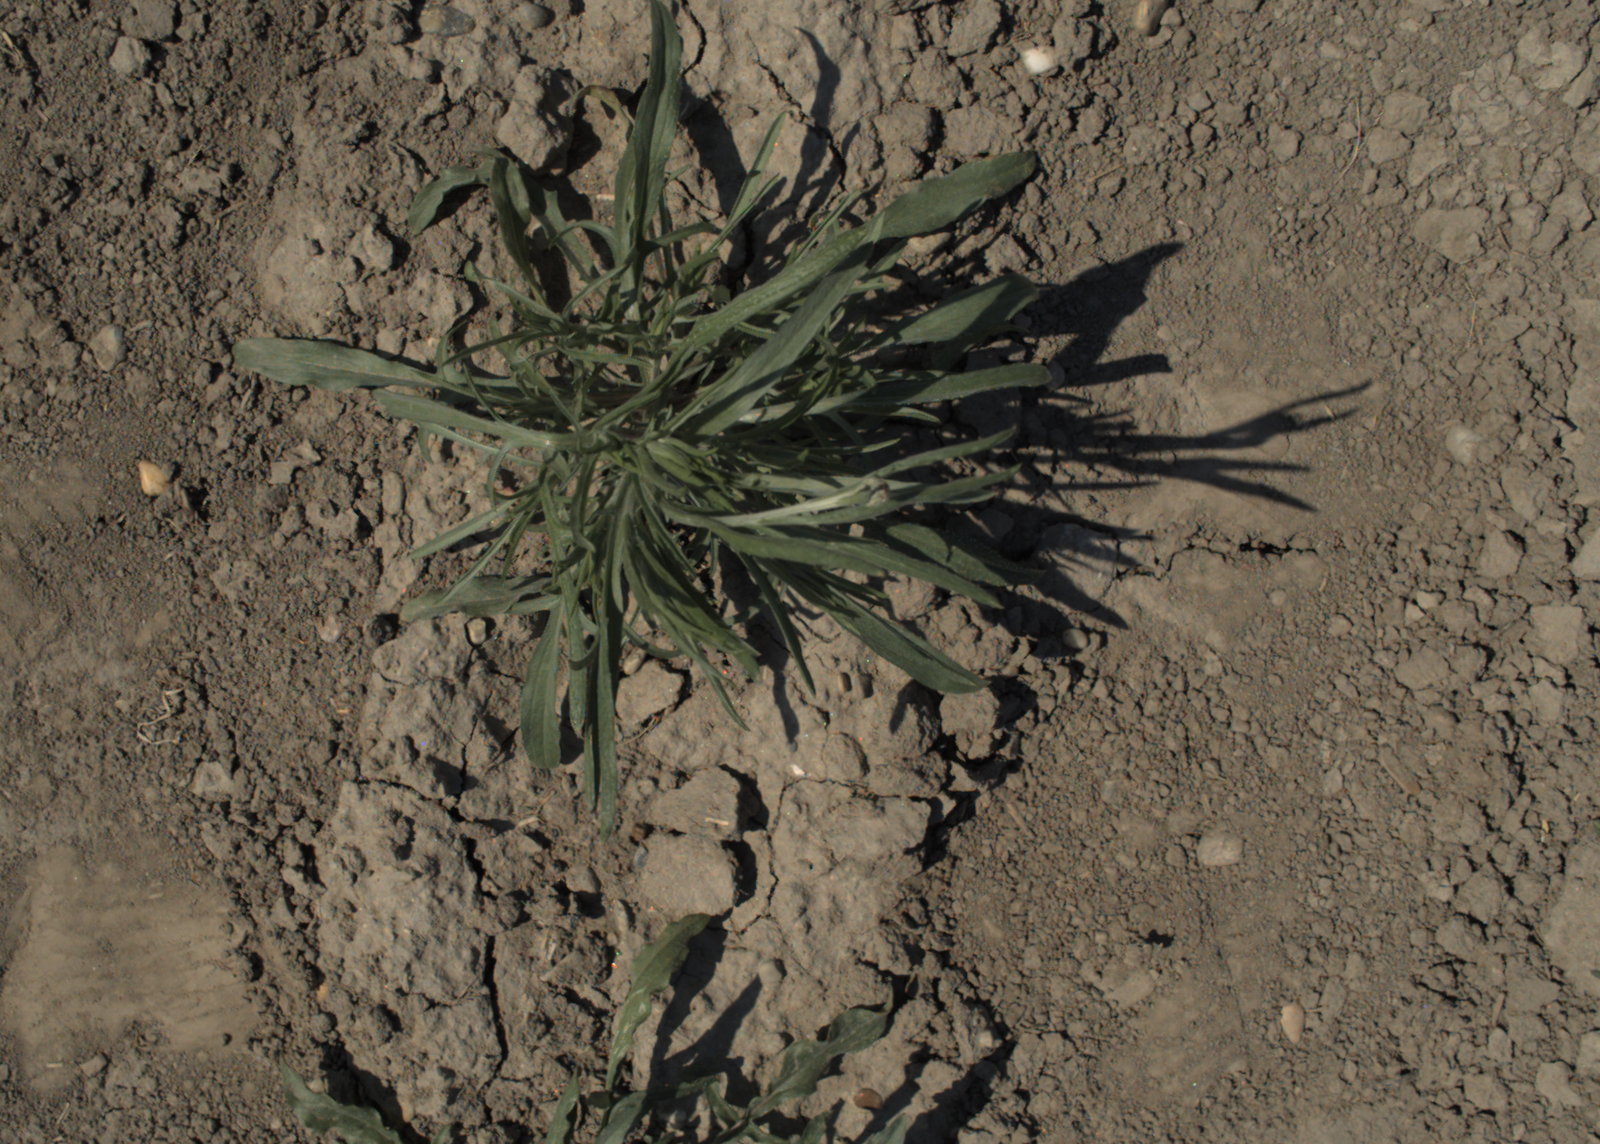
Capture date: 18.06.2021 11:01:05
Weather: sunny
Wind: medium
Seeding date: 27.04.2021
Plant canopy height (mm): 766